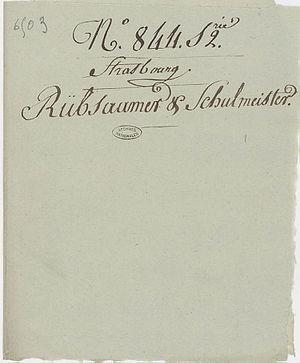
Couverture d’un dossier du bureau particulier du ministère de la Police au nom de Schulmeister, témoignant de son rôle «d’agent secret» auprès du ministre de la Police
Charles Louis Schulmeister, né le 5 août 1770 à Neufreistett dans le pays de Bade et mort le 8 mai 1853 à Strasbourg-Meinau, est resté célèbre pour sa carrière d'espion à la solde de Napoléon Iᵉʳ.